City Center (Lexington)

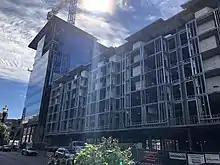
City Center construction progress October 2018

The original plan in 2008 called for a 35-story, high rise which would include a hotel, condominiums, retail and office space. The entire development was estimated to cost $250 million and would have become the tallest building in Lexington upon completion. Three other proposed designs followed. The first two entailed one large building that would have covered the entire block. But after Studio Gang Architects became involved in the project in 2011, the latter two proposed designs have entailed one tower and several low rise buildings.